Columbia (1958 yacht)

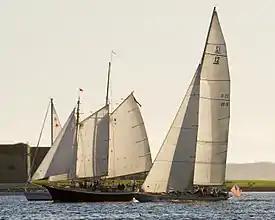
"Columbia" (right) in 2011

Columbia (US-16) was the successful defender of the 1958 America's Cup for the New York Yacht Club, besting the British challenger "Sceptre". She has survived to the present day, and sails out of Newport with the distinction of being the earliest surviving America’s Cup winner.